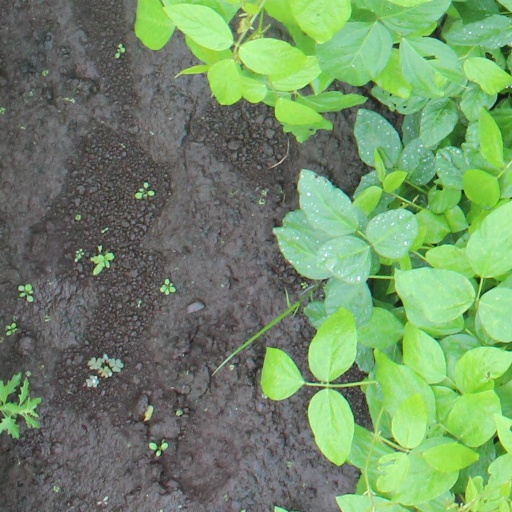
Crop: soybean